Formula LGB Swift

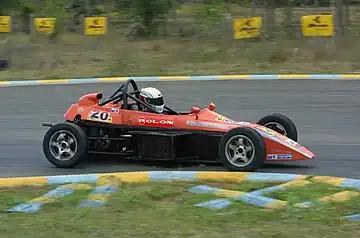
Formula LGB Swift single seater racing car of Mohammed Aaqib at Kari Motor Speedway track in Coimbatore

The car was originally named Formula LGB from 2003 till 2005 and the engines were the same 1.3 liter used in the Maruti Esteem but in carburated form with a single overhead cam. Still the car had 50% more power (65 b.h.p. being its stock version in carburetor form), than the stock version in race trim.